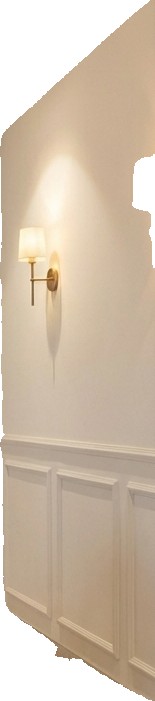
Surface category: wall